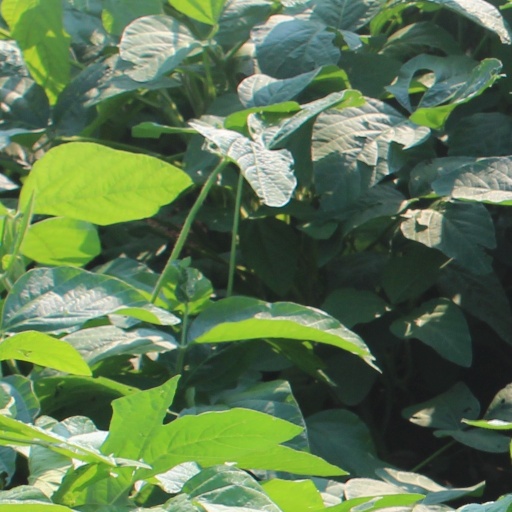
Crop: soybean